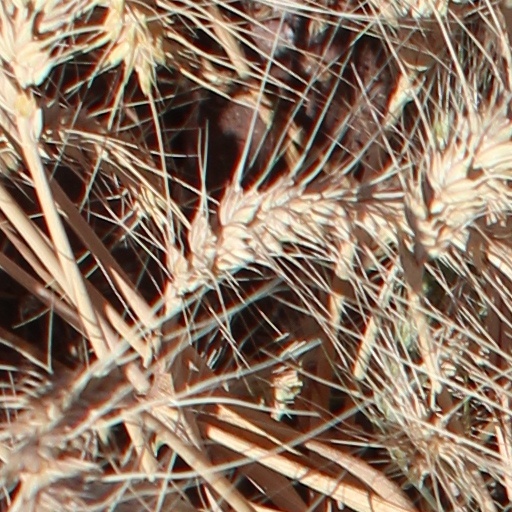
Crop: wheat